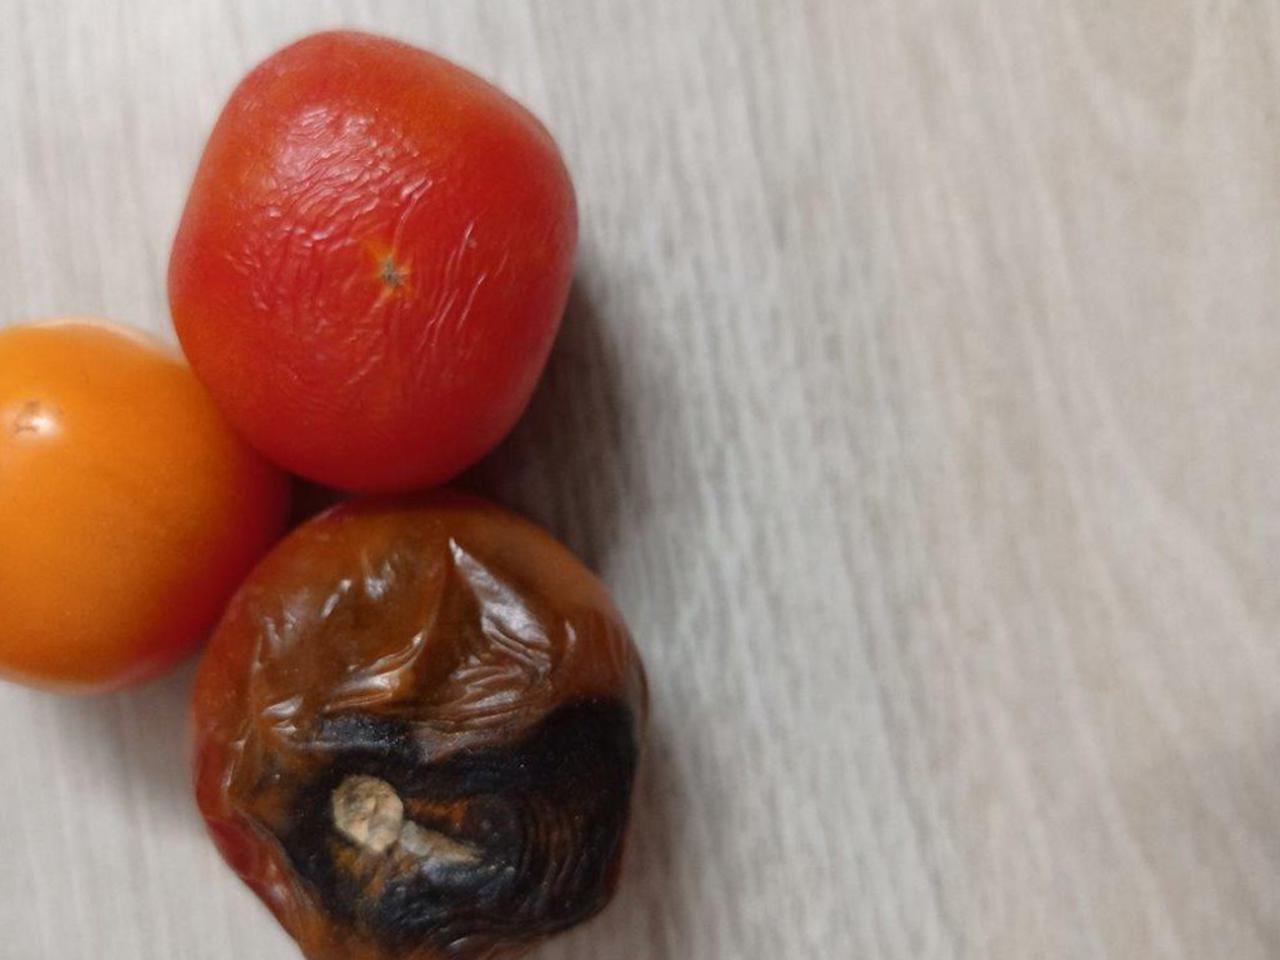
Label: Rotten